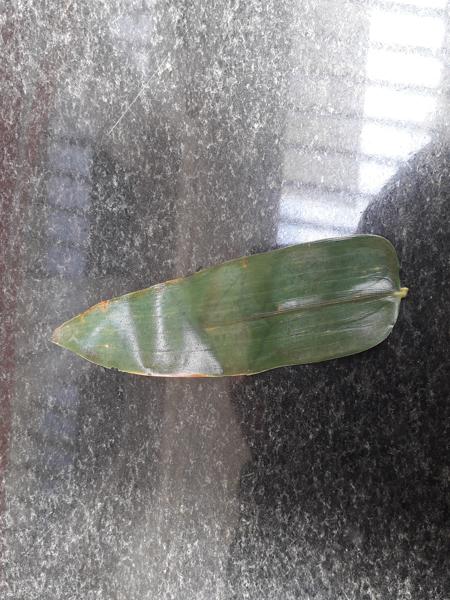
Plant: Bamboo